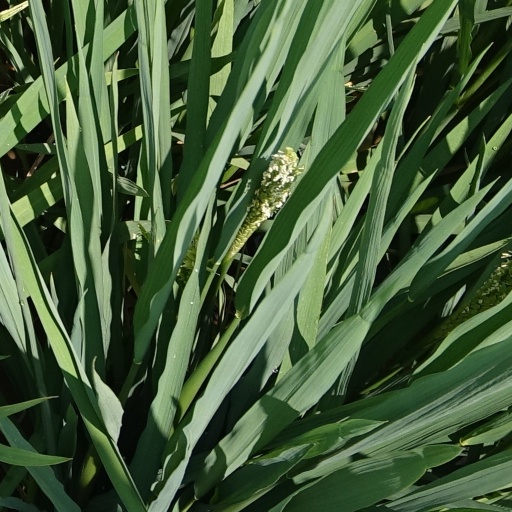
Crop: rice